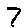
Label: 7